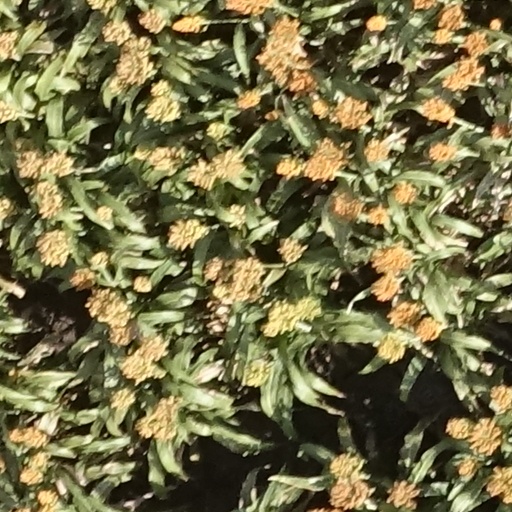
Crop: sorghum